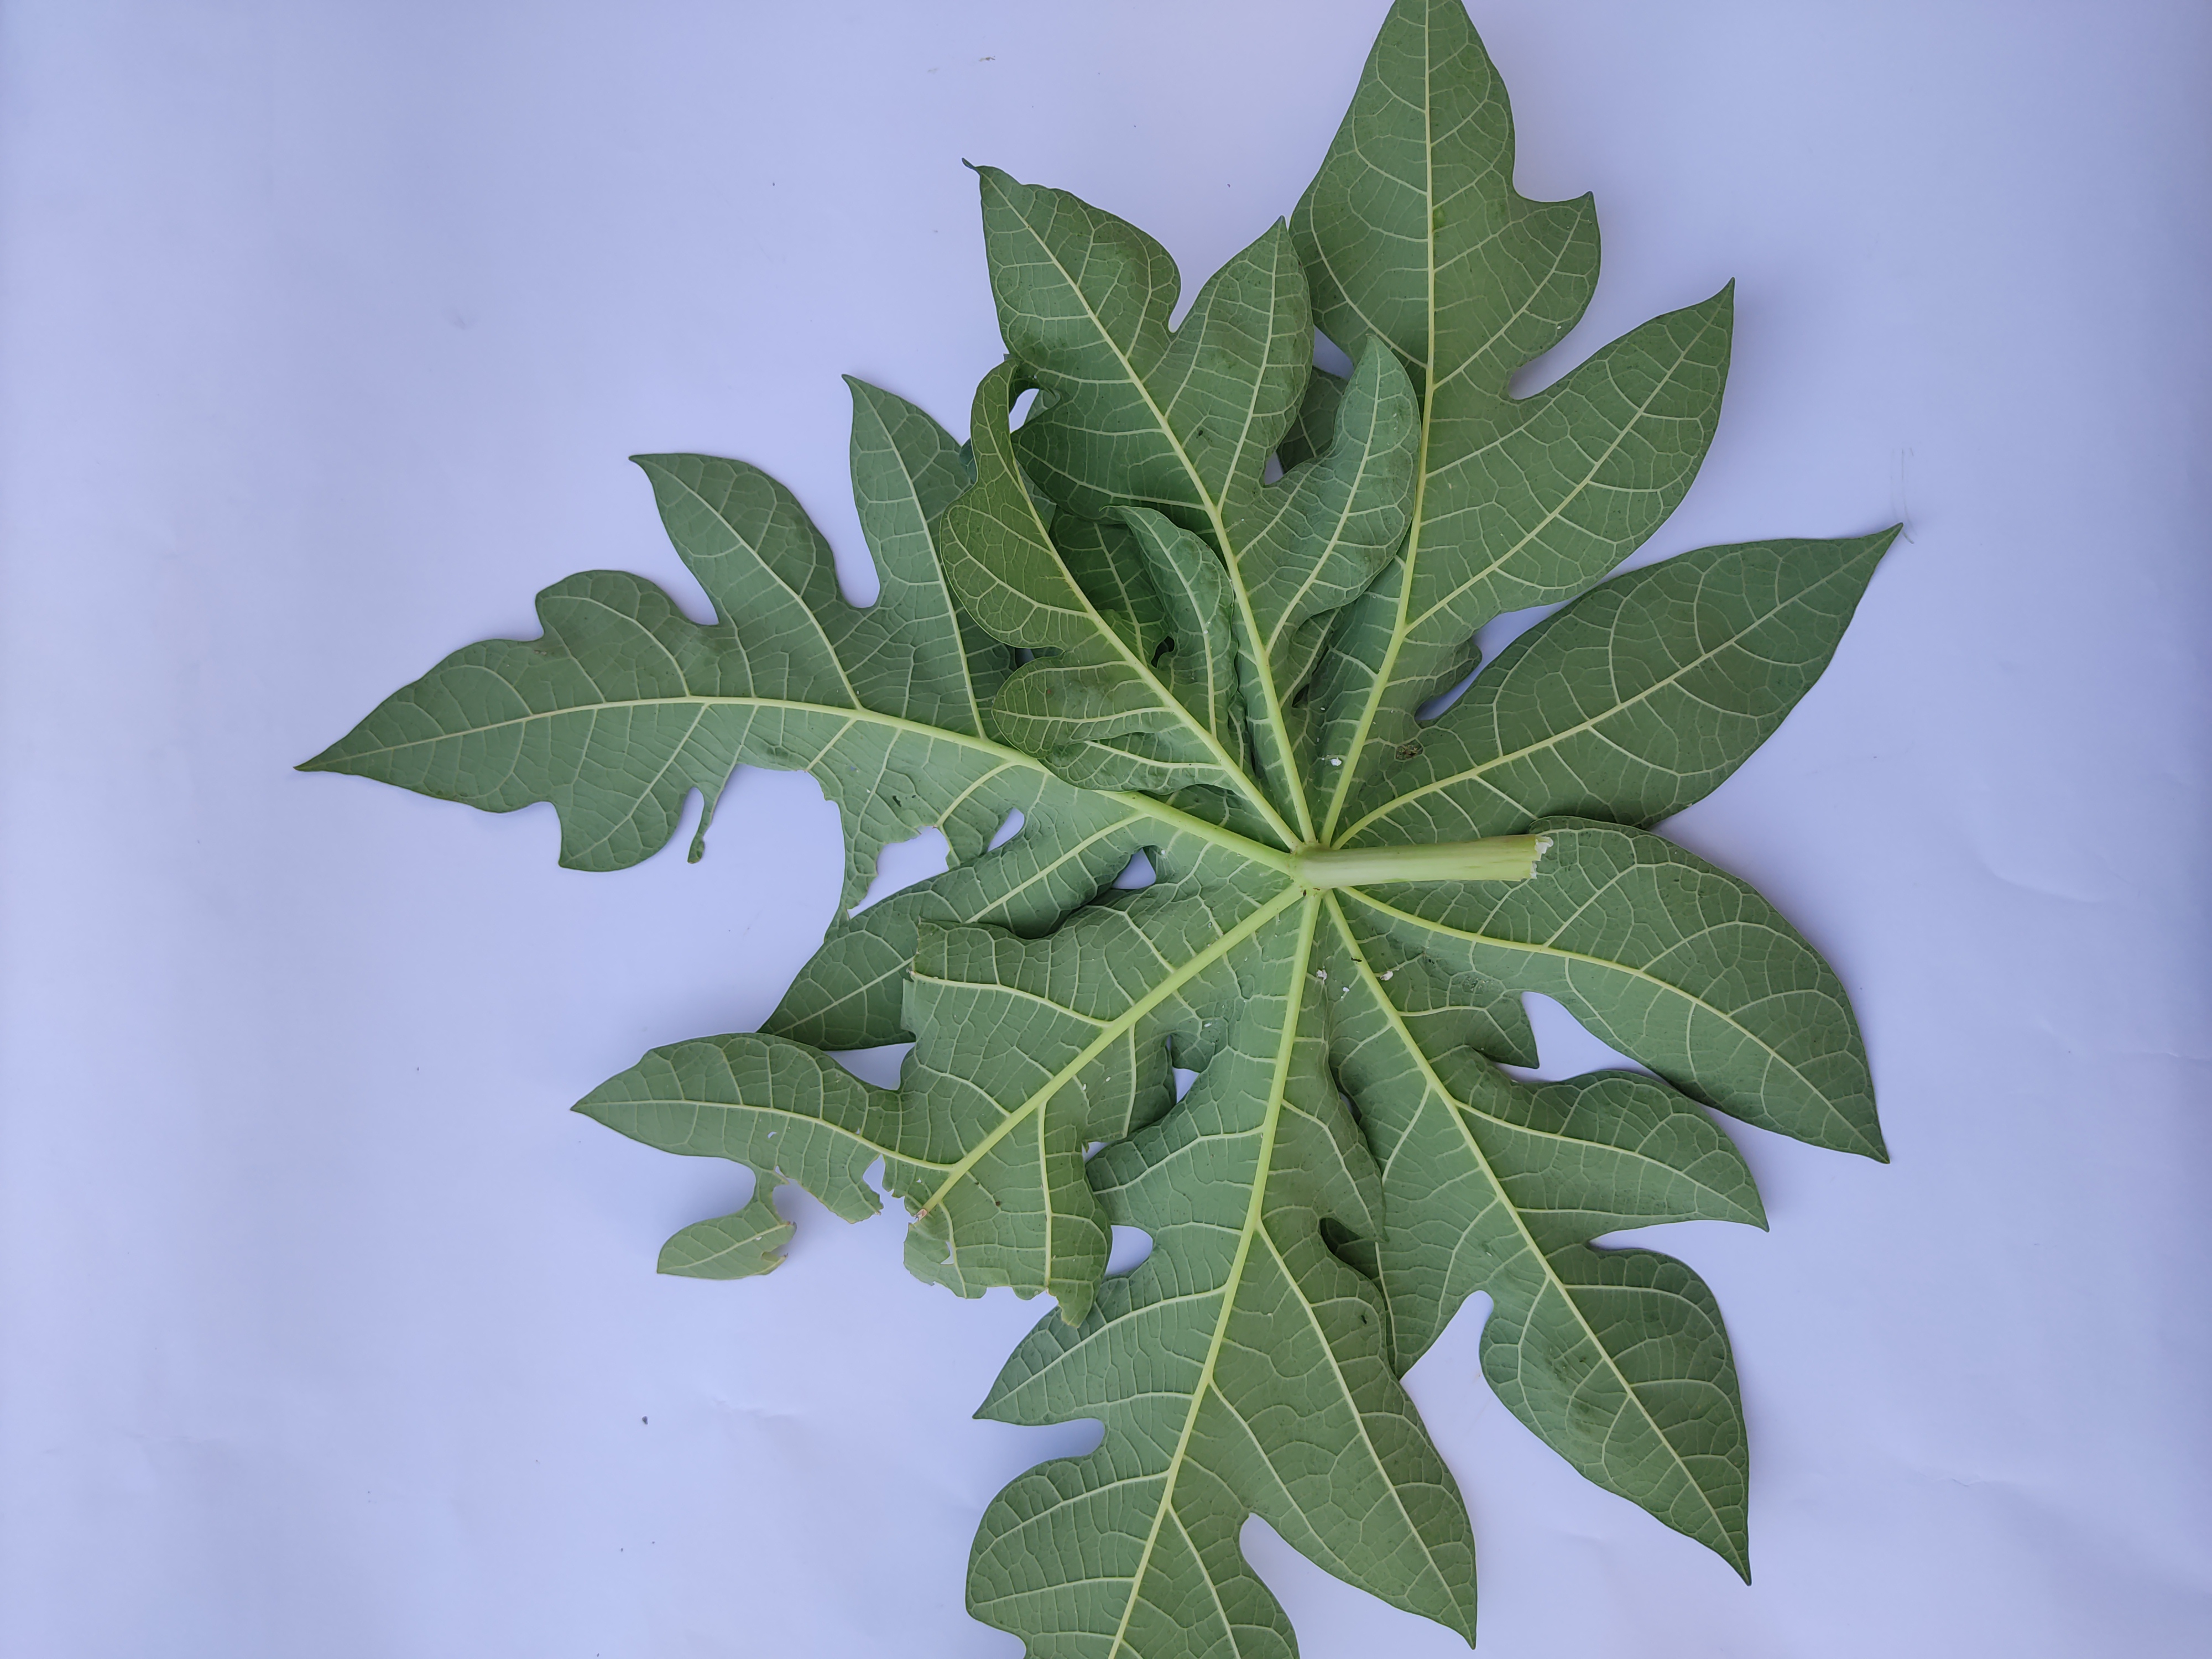
Label: Mealybug